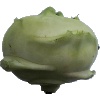
Label: kohlrabi